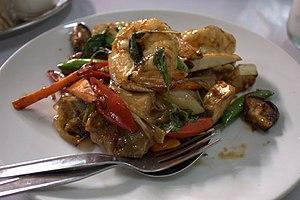
Jay Fai est un restaurant de rue à Bangkok et un surnom de son propriétaire éponyme, dont le vrai nom est Supinya Junsuta. Le restaurant sert principalement des plats de fruits de mer cuits au wok, et est très populaire parmi les amateurs de nourriture malgré ses prix élevés. Il a reçu une étoile dans le Guide Michelin de Bangkok 2018.